Kesh temple hymn

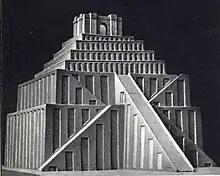
Sumerian Temple

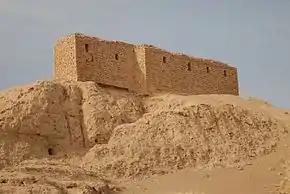
Ruins of a temple at Nippur

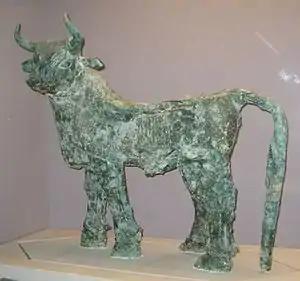
Copper figure of a bull from the Temple of Ninhursag, Tell al-'Ubaid, southern Iraq, around 2600 BCE.

The Kesh temple hymn, Liturgy to Nintud, or Liturgy to Nintud on the creation of man and woman, is a Sumerian tablet, written on clay tablets as early as 2600 BCE. Along with the Instructions of Shuruppak, it is the oldest surviving literature in the world.